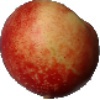
Label: Nectarine 1